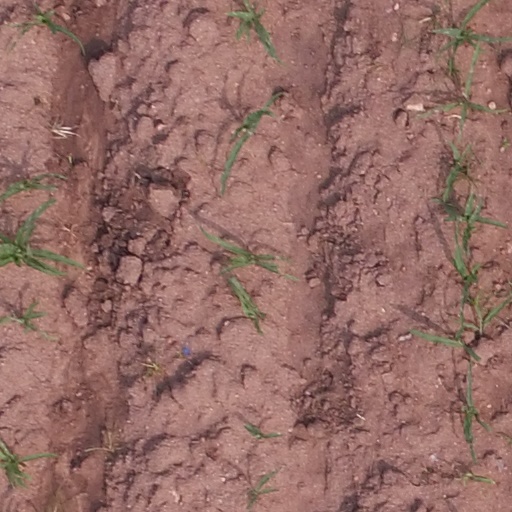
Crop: maize; corn